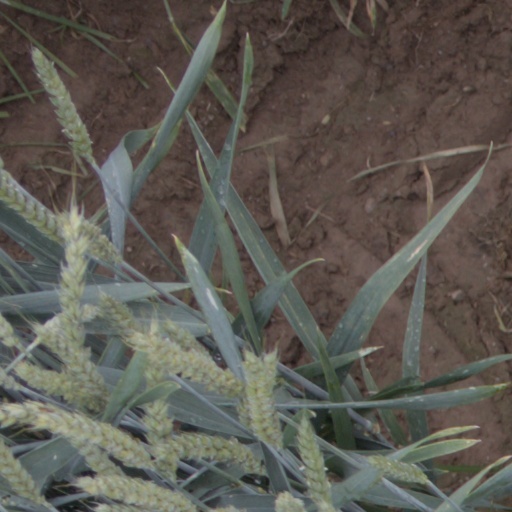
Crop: wheat